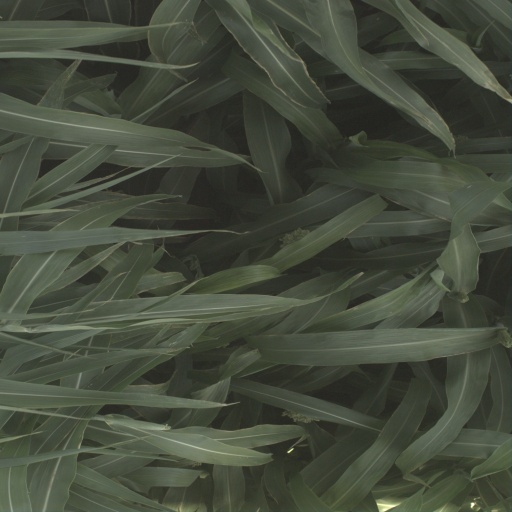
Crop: sorghum